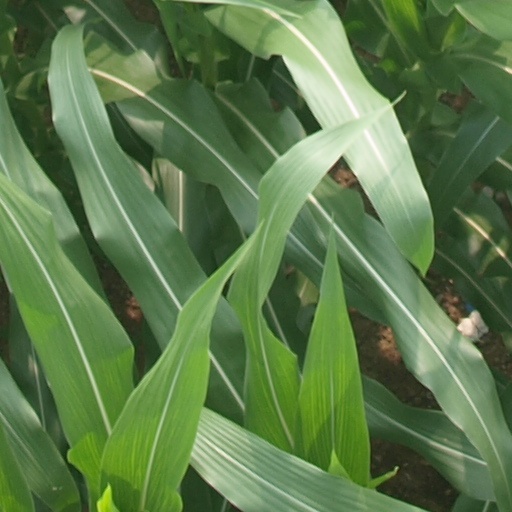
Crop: maize; corn